Benjamin Cleveland

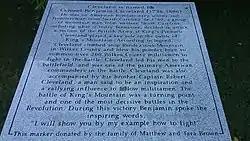
Historical marker about Cleveland on the Cleveland/Bradley County Greenway in Cleveland, Tennessee.

In 1780, General Lord Cornwallis led a British army into the Carolinas, and won several victories over the patriots. Major Patrick Ferguson, one of Cornwallis's commanders, led an army of Tories into the North Carolina mountains to crush the rebels there. A large force of mountain men attacked Ferguson at Kings Pinnacle, an isolated ridge on the North Carolina-South Carolina border.